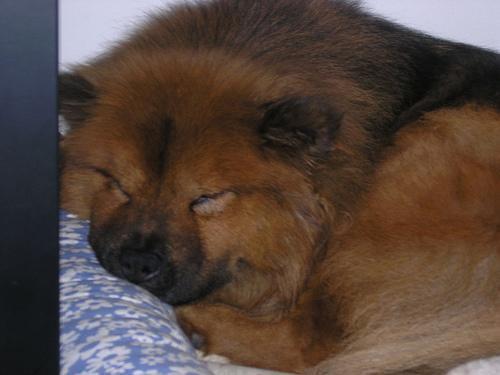
chow